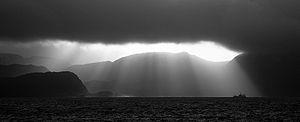
La mer à Indre Fure, sur la péninsule de Stad. Municipalité de Selje, Norvège. Norsk bokmål: Utsikt fra Indre Fure, Stadtlandet.